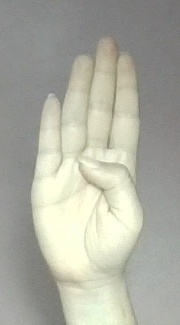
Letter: kaaf